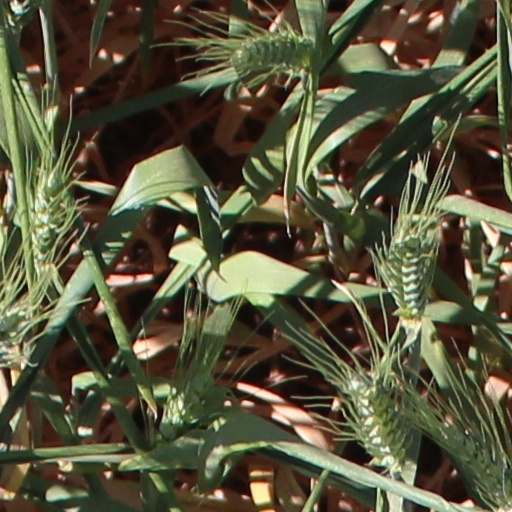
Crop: wheat